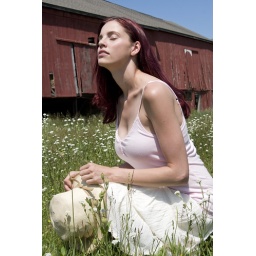
Pretty young woman kneeling with her eyes closed in a field of wild flowers with a red barn in the background.